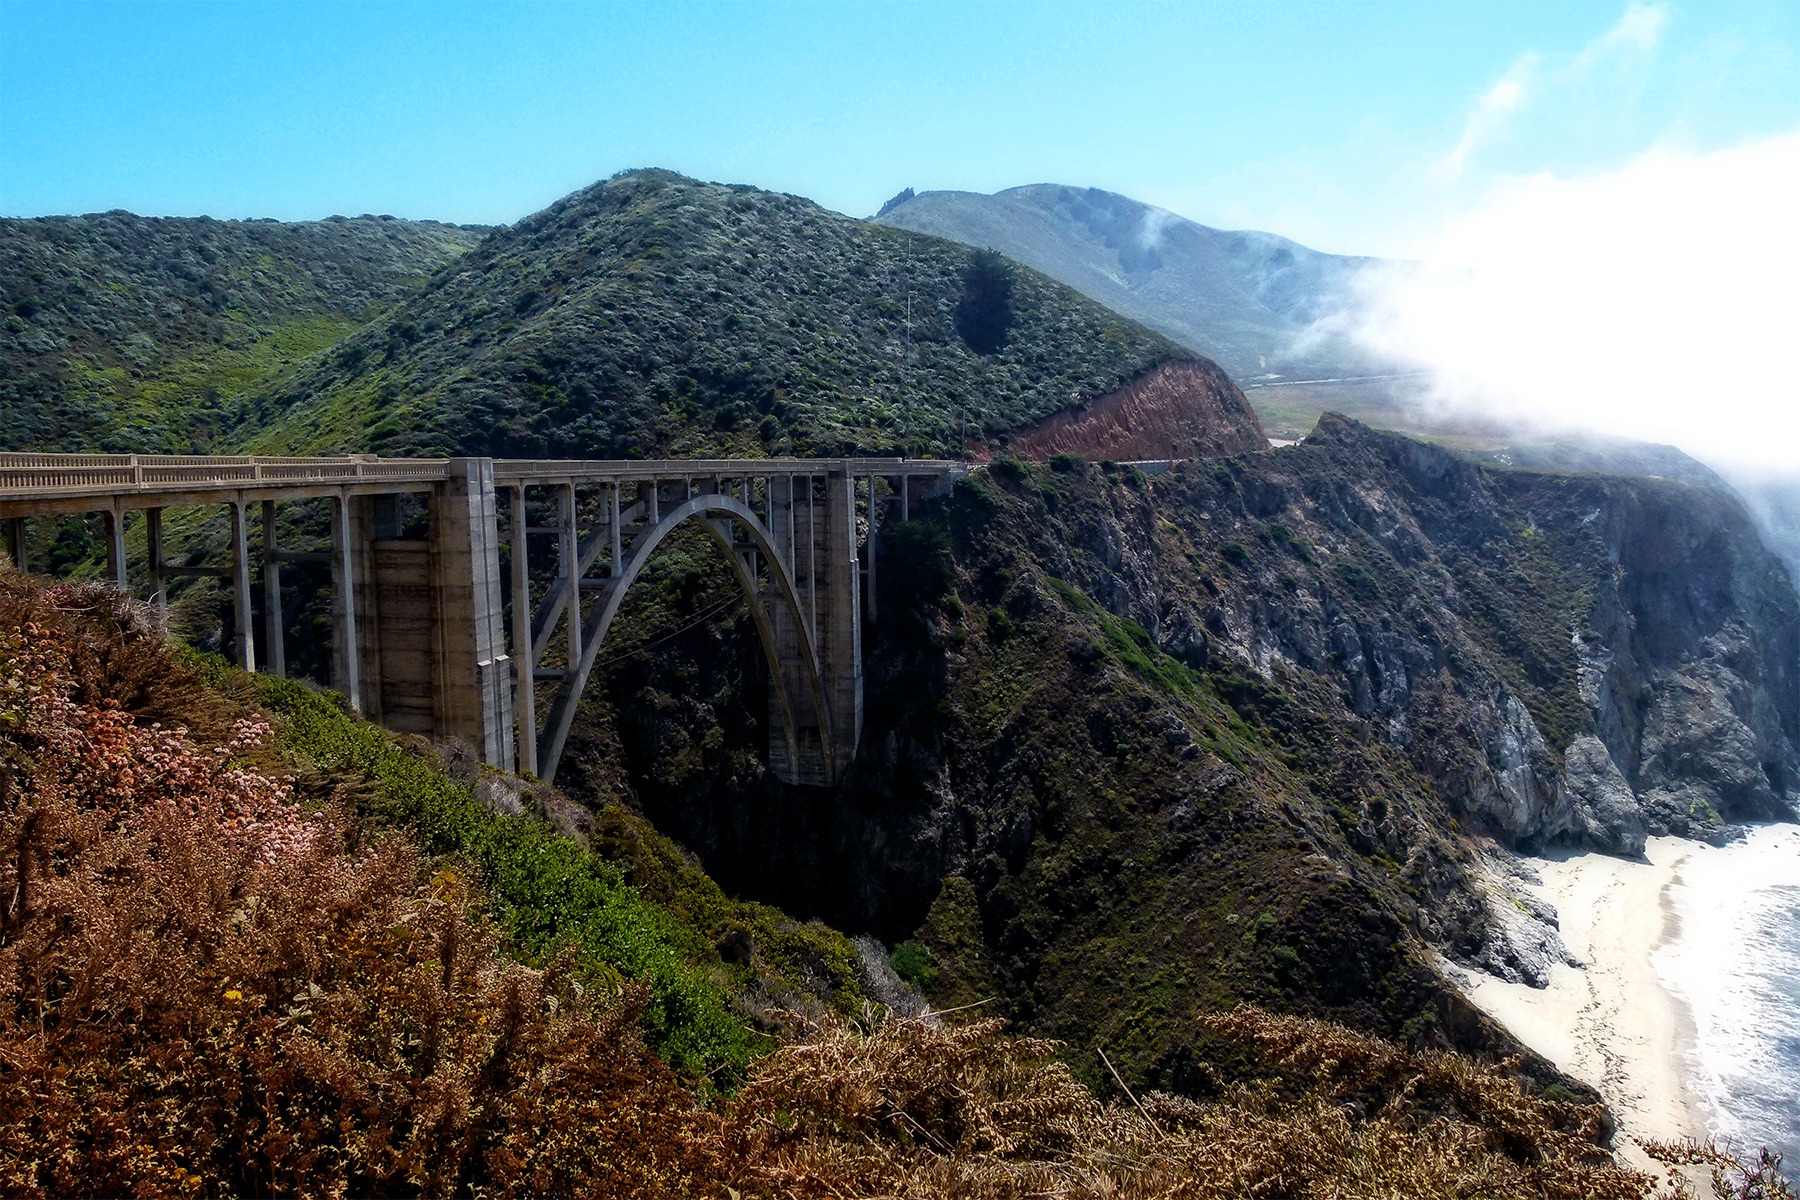
landscape, coast, nature, mountain, fog, bridge, building, mountain range, scenery, usa, reservoir, california, big sur, infrastructure, mountain pass, mountainous landforms, geological phenomenon, nonbuilding structure